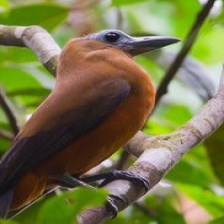
Species: CAPUCHINBIRD
Scientific name: PERISSOCEPHALUS TRICOLOR